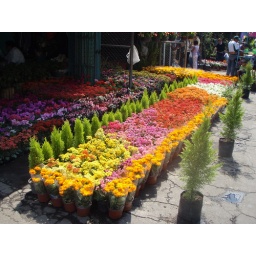
At the non-floating flower market in Xochimilco.